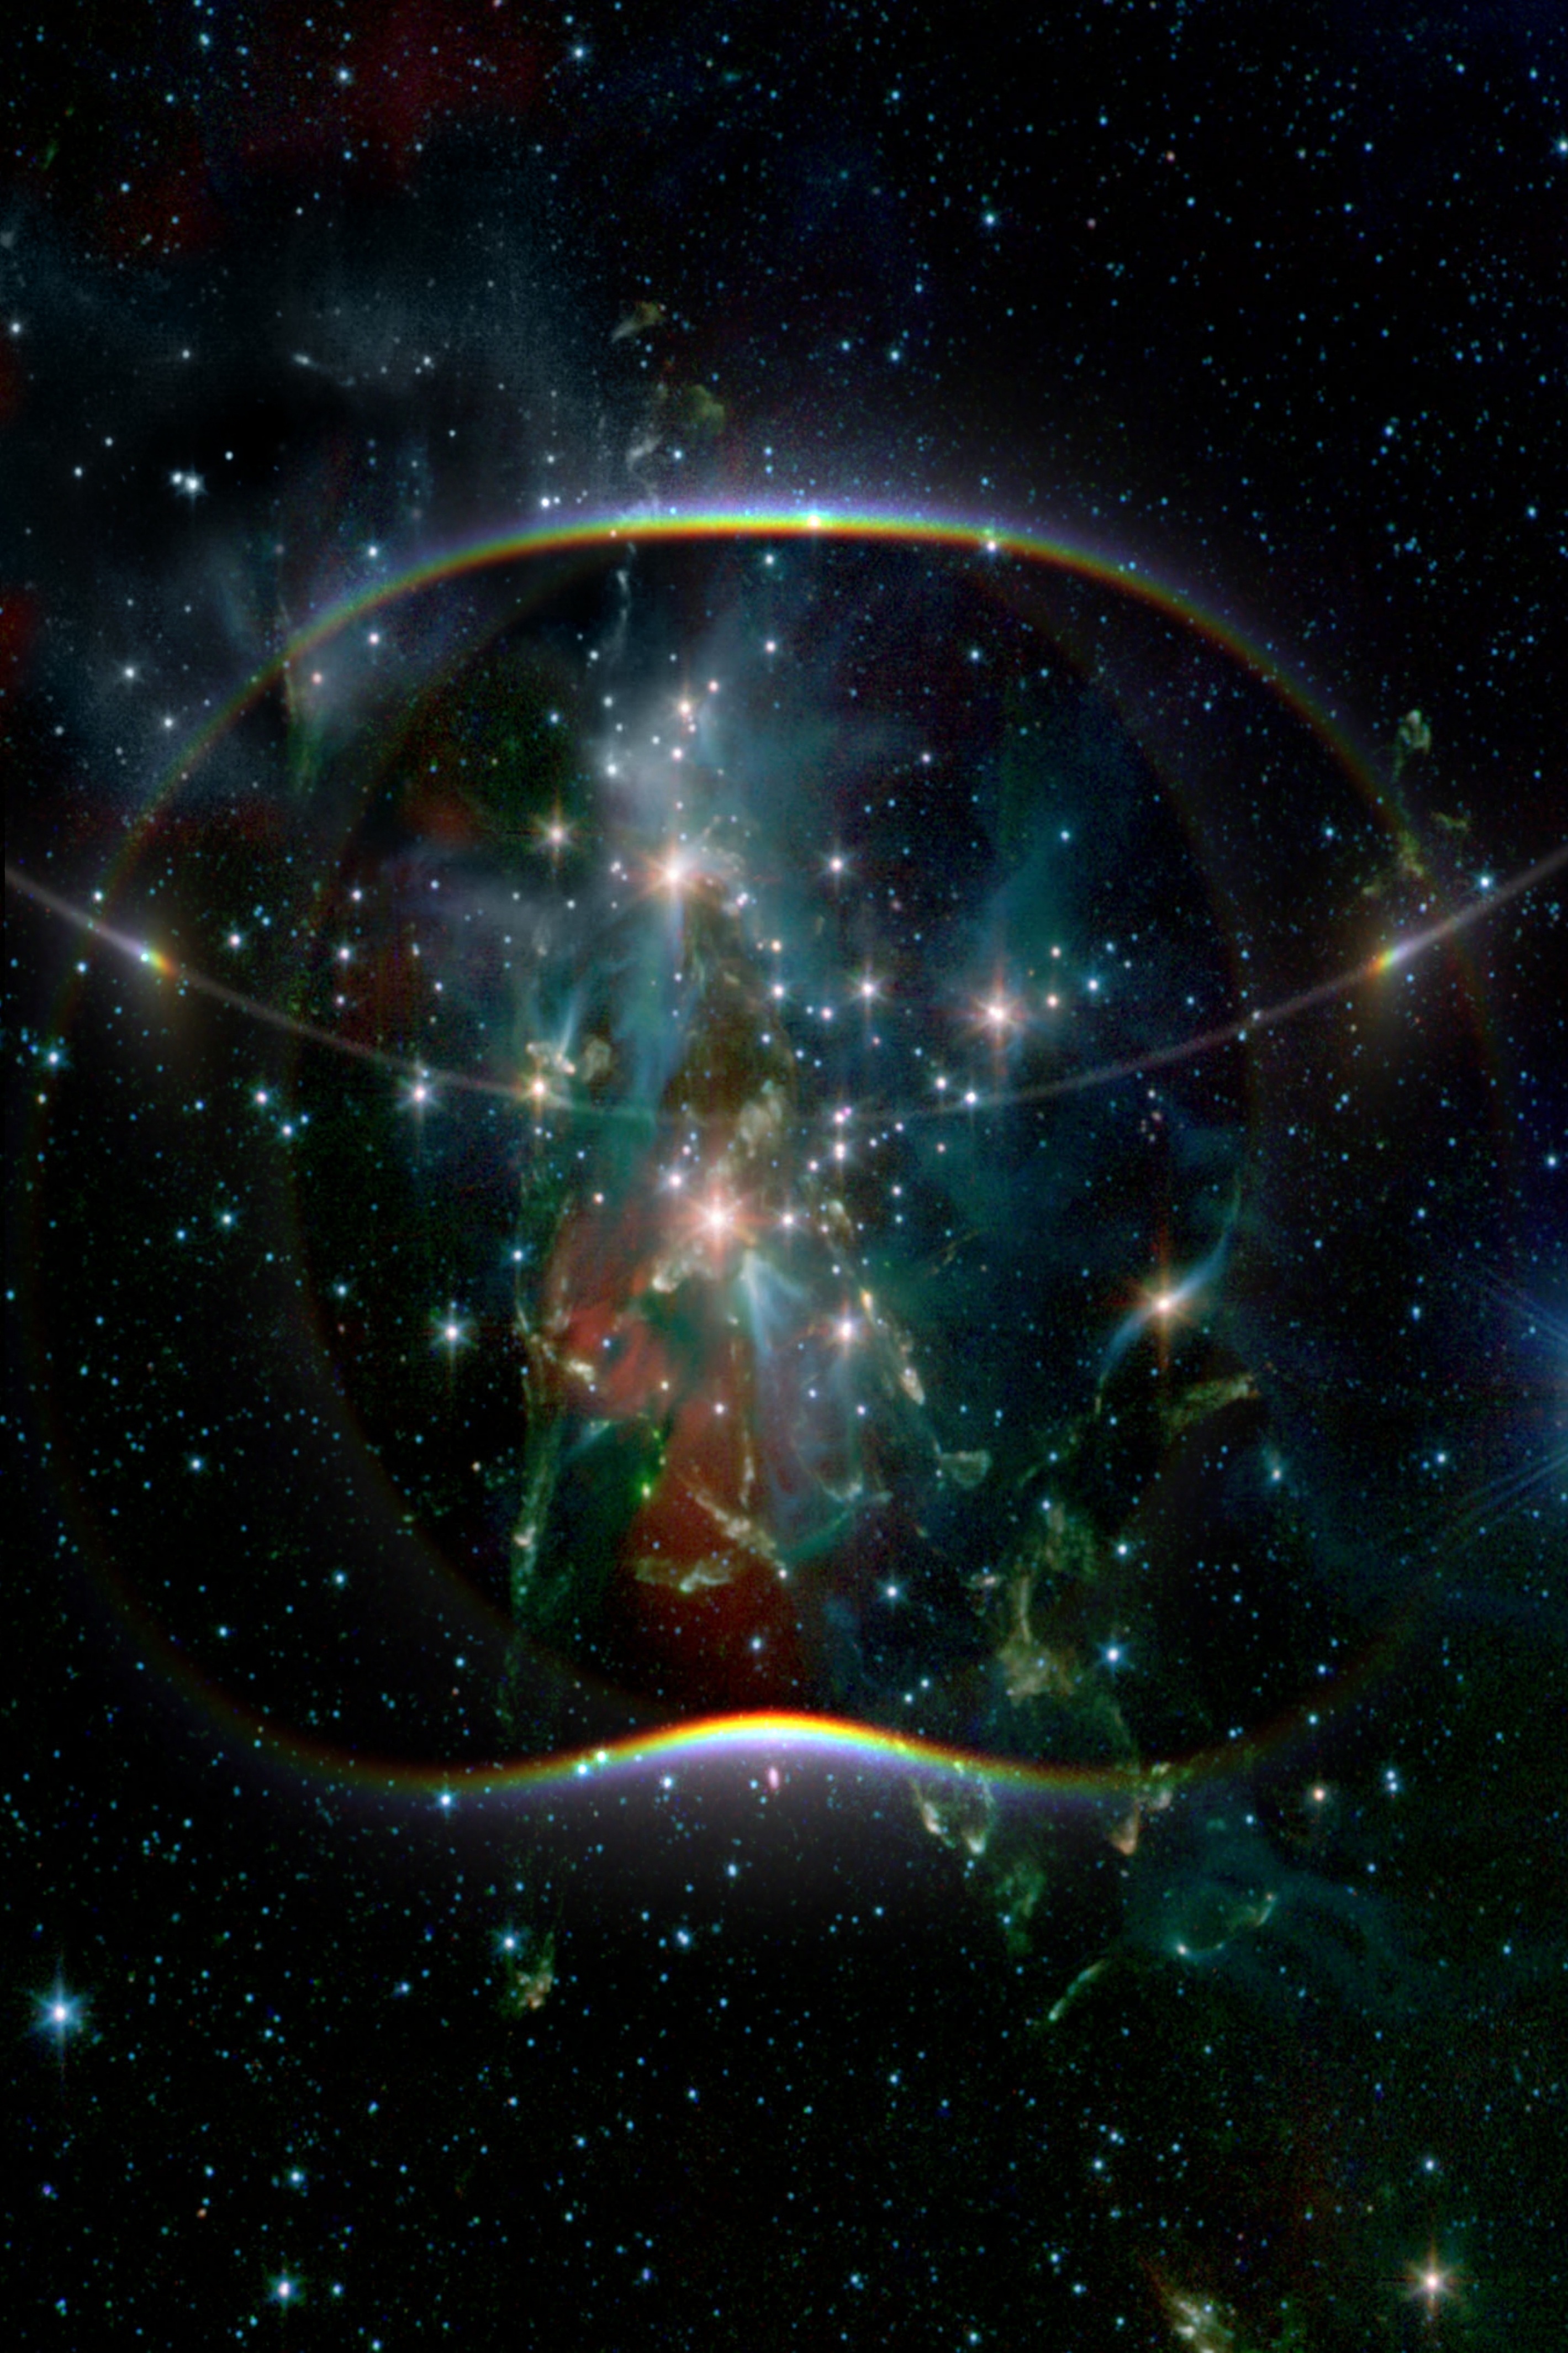
sky, night, star, cosmos, atmosphere, constellation, space, galaxy, nebula, outer space, science, astronomy, universe, phenomenon, particles, astronomical object, special effects, computer wallpaper